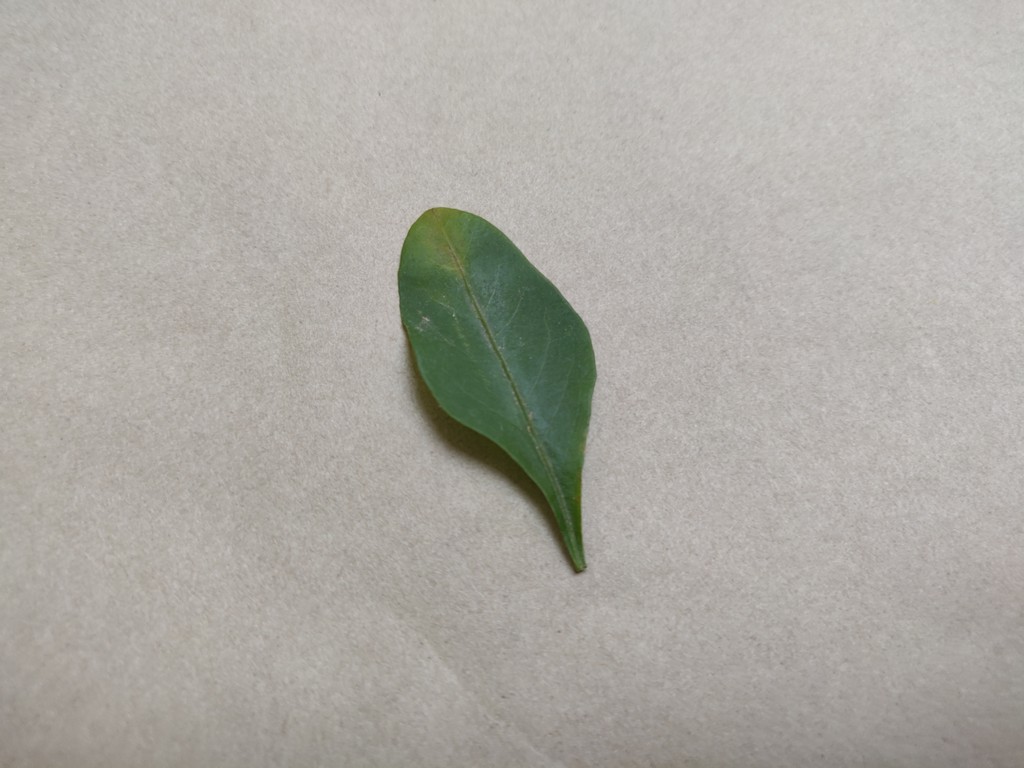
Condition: Unhealthy
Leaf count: single
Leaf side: front